Bibimbap

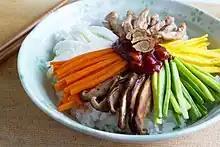
A selection of ingredients for making bibimbap

Bibimbap is an extensively customizable food with various ingredients that can be used in its creation.